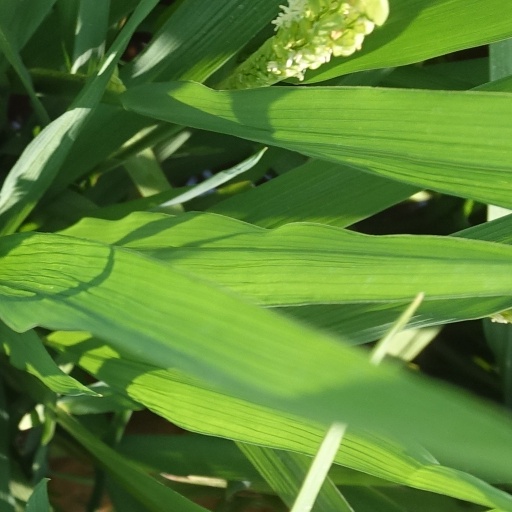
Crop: rice